Answer in natural language. Consider the 3D positions of the objects in the scene and not just the 2D positions in the image. Is the centerpoint of  round glass top table at a higher height than modern black sofa? Choose between the following options: yes or no
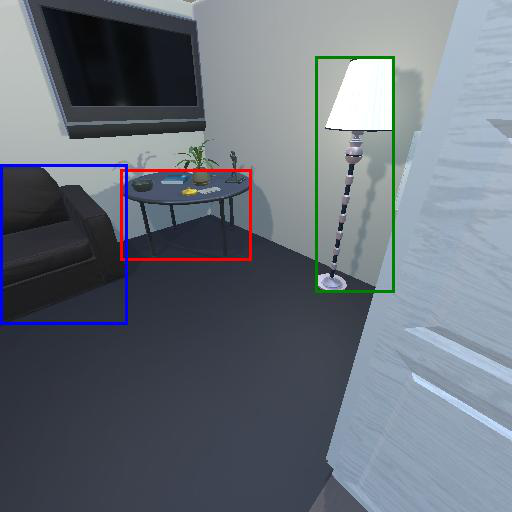
<answer>yes</answer>